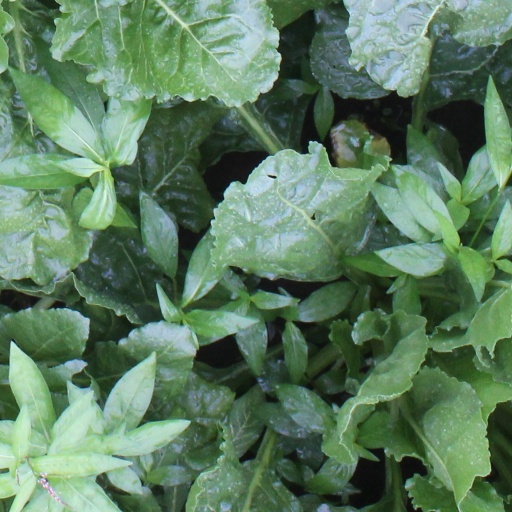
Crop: sugar beet